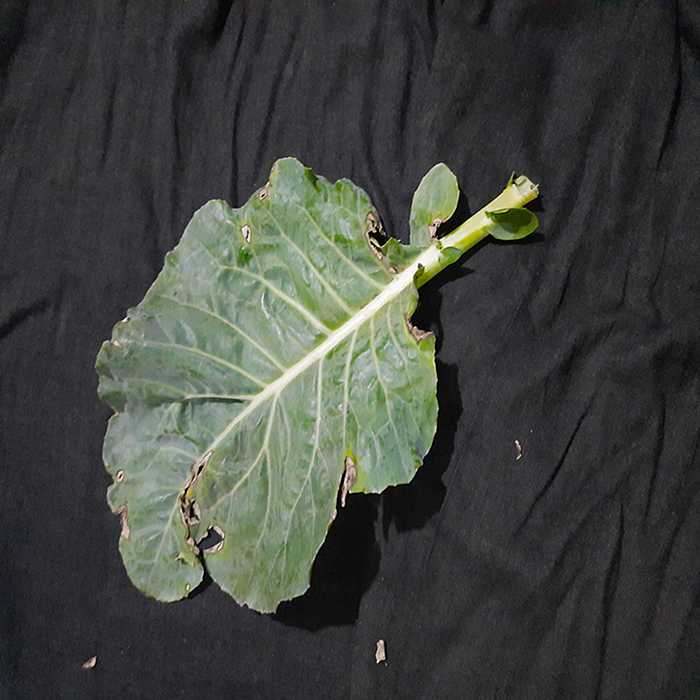
Plant: Cauliflower
Label: Downy mildew